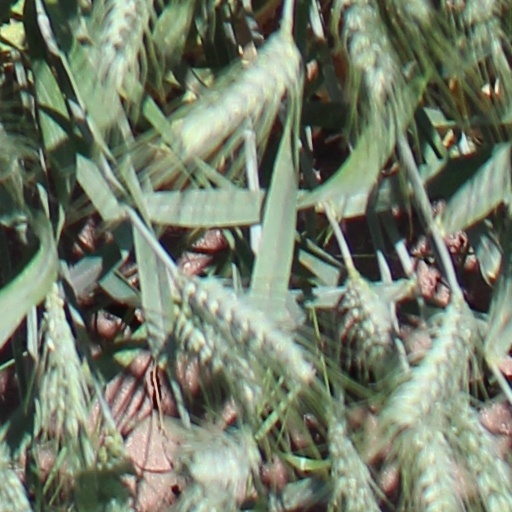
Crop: wheat